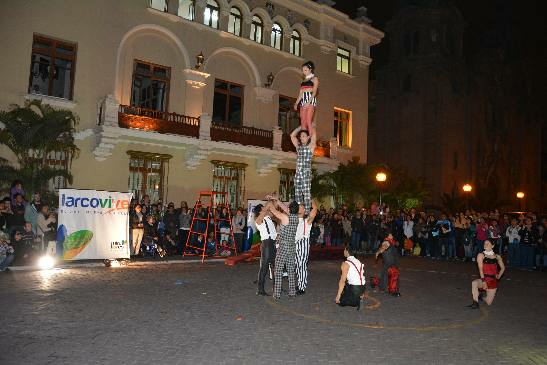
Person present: Yes